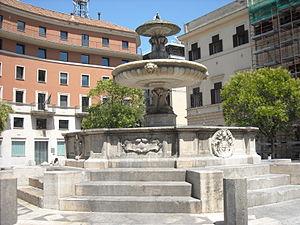
La fontaine de la piazza Mastai est située à Rome, au centre de la place éponyme, dans le quartier du Trastevere.